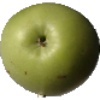
Label: Apple Granny Smith 1